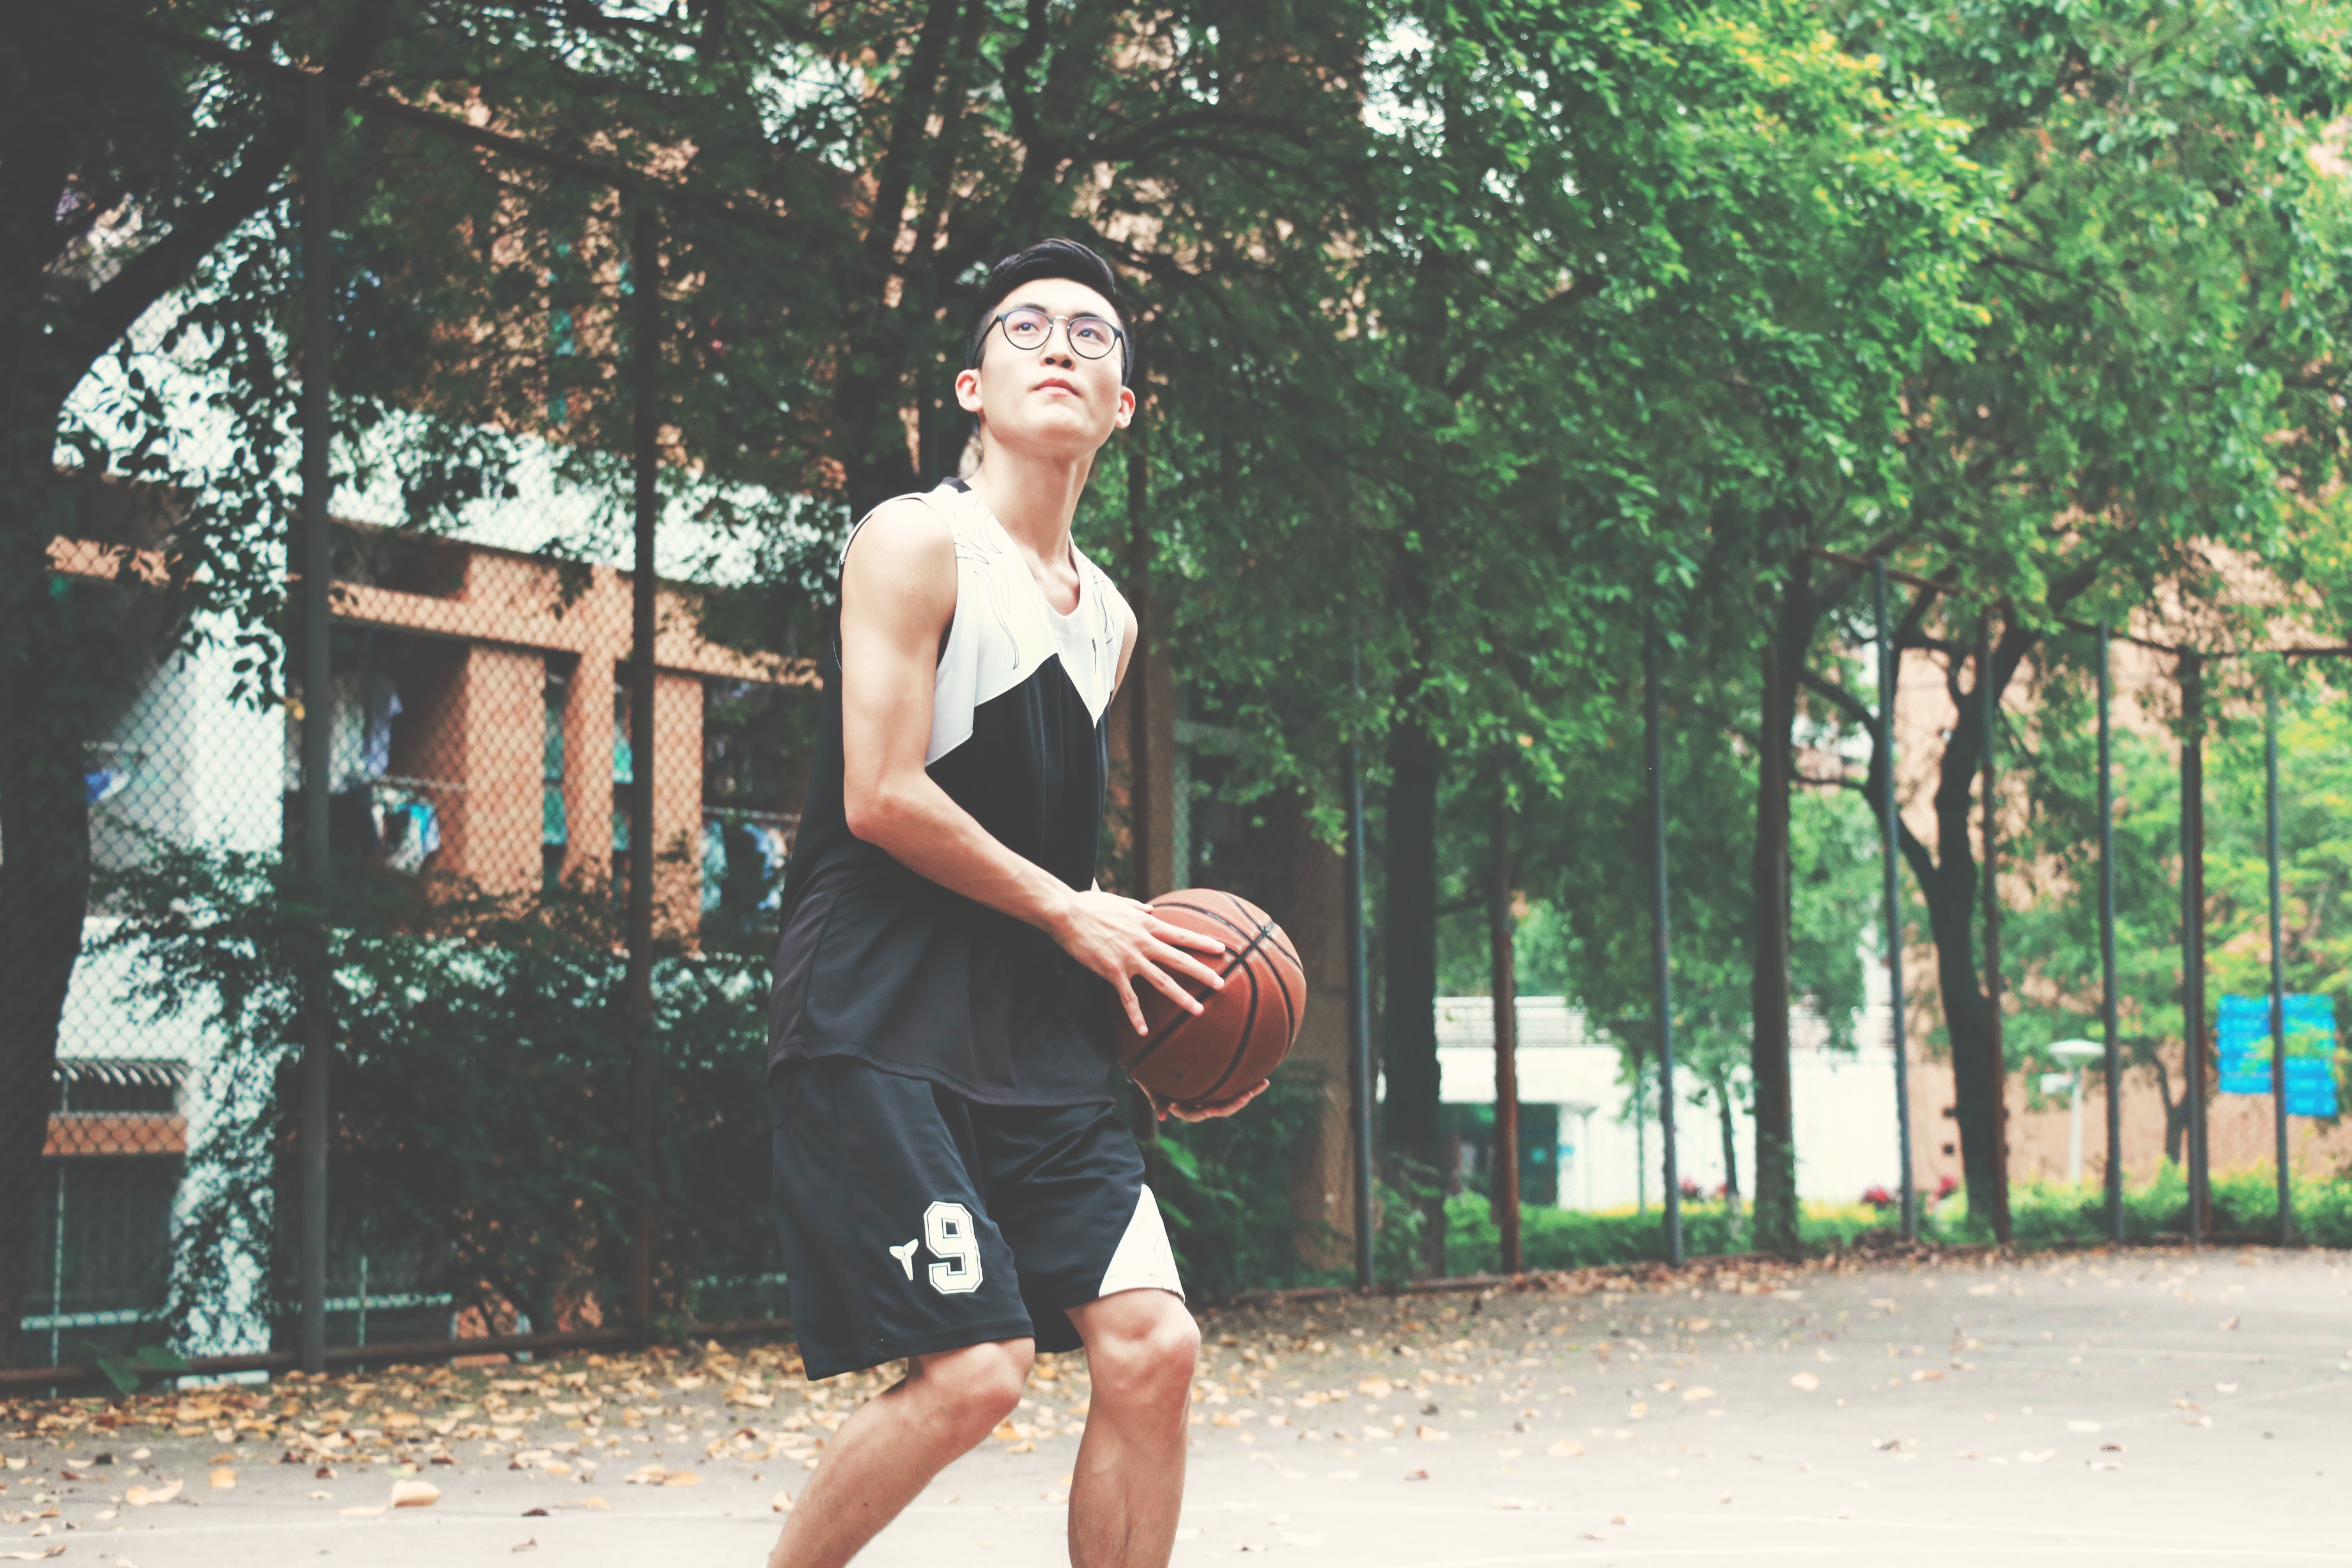
man, person, sport, running, basketball, jogging, sports, ball, physical exercise, human action, endurance sports